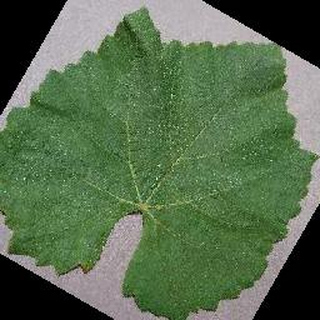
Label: healthy_grape